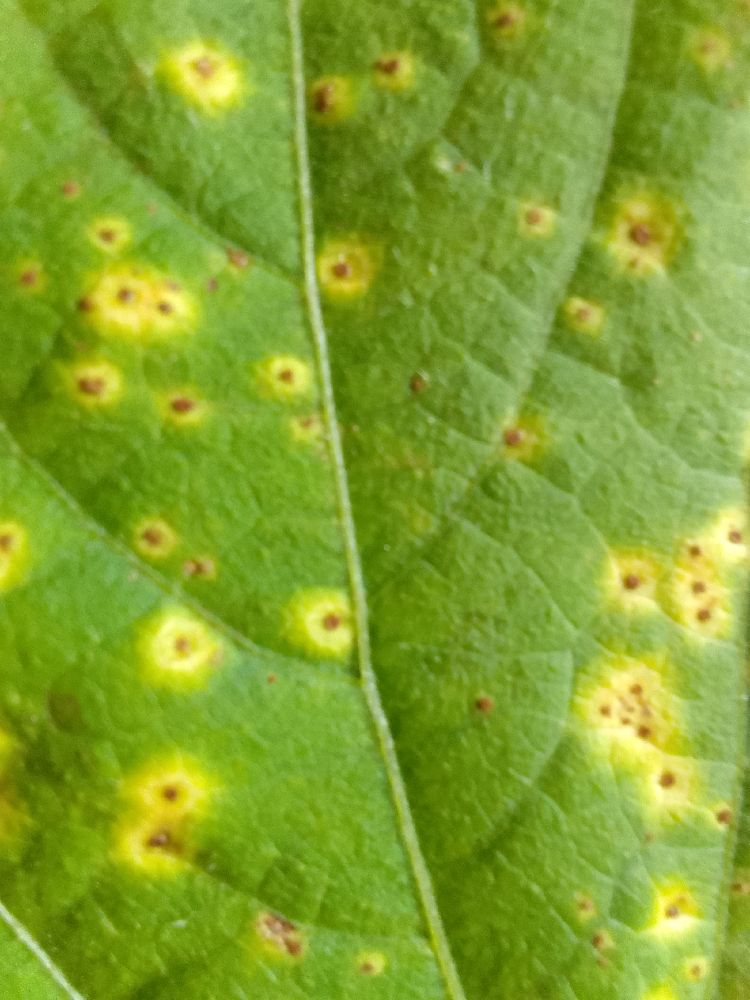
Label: rust